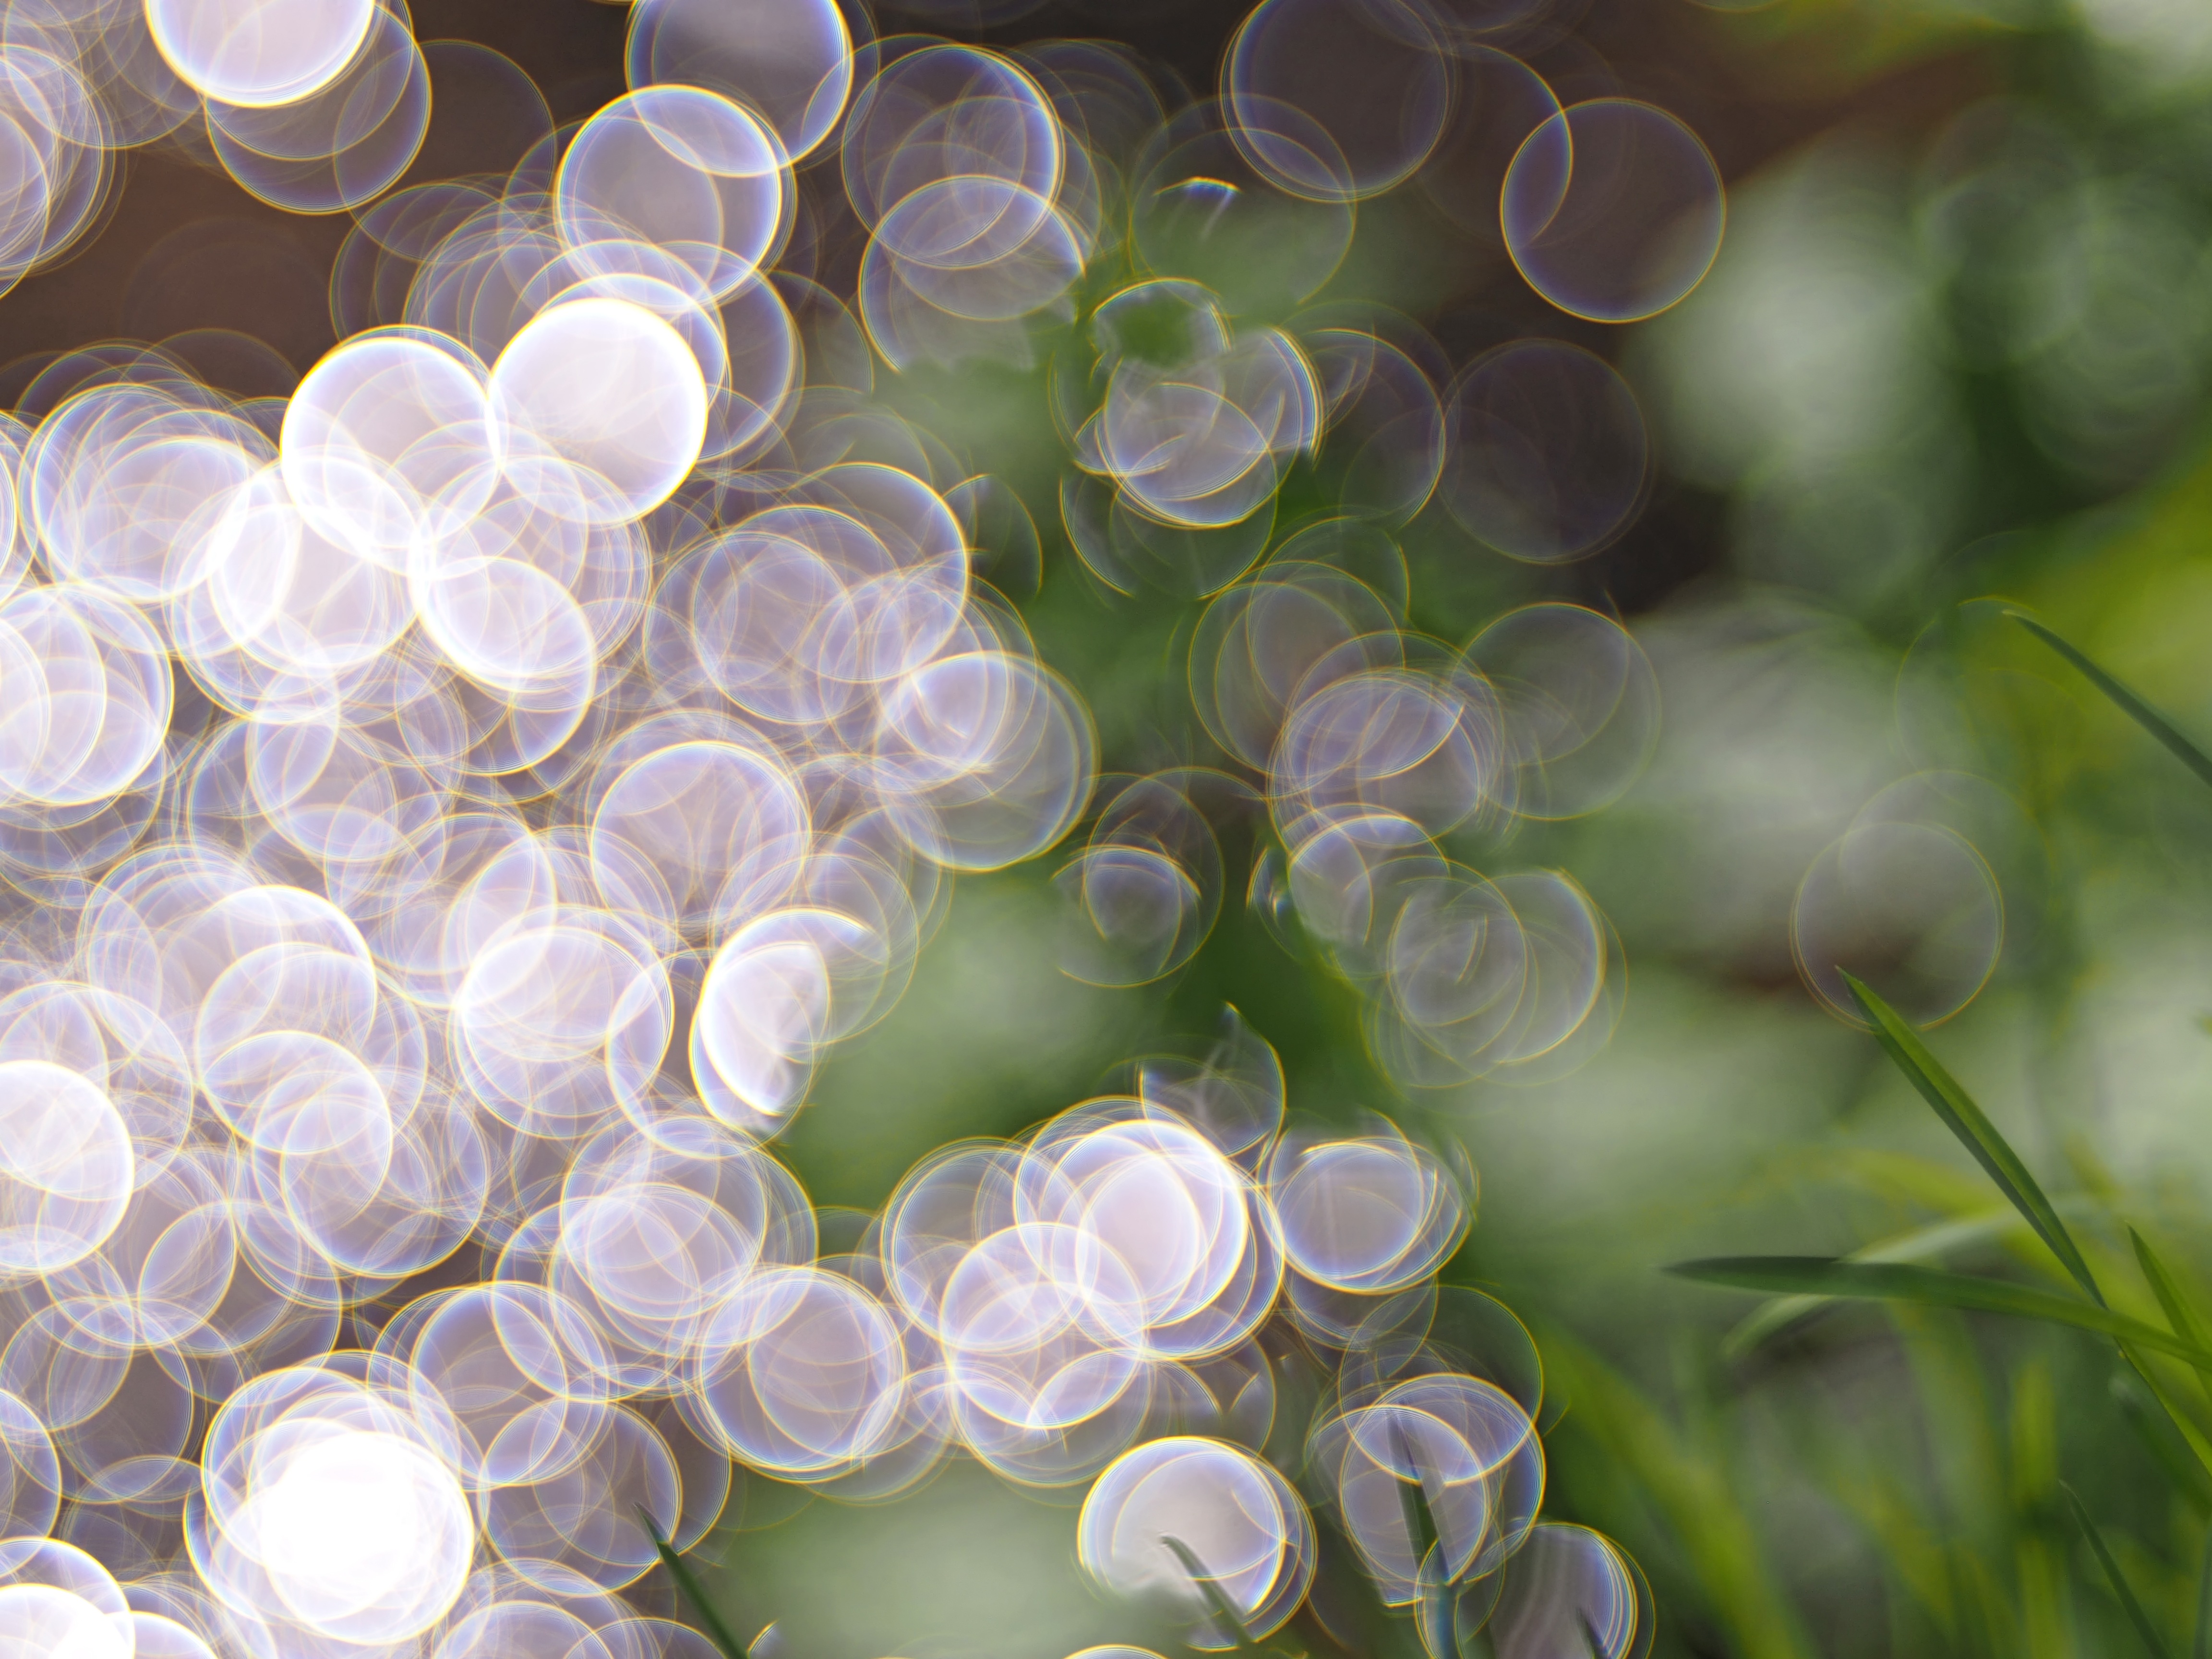
nature, branch, dew, plant, leaf, flower, petal, glass, live, green, flora, close up, macro photography, liquid bubble